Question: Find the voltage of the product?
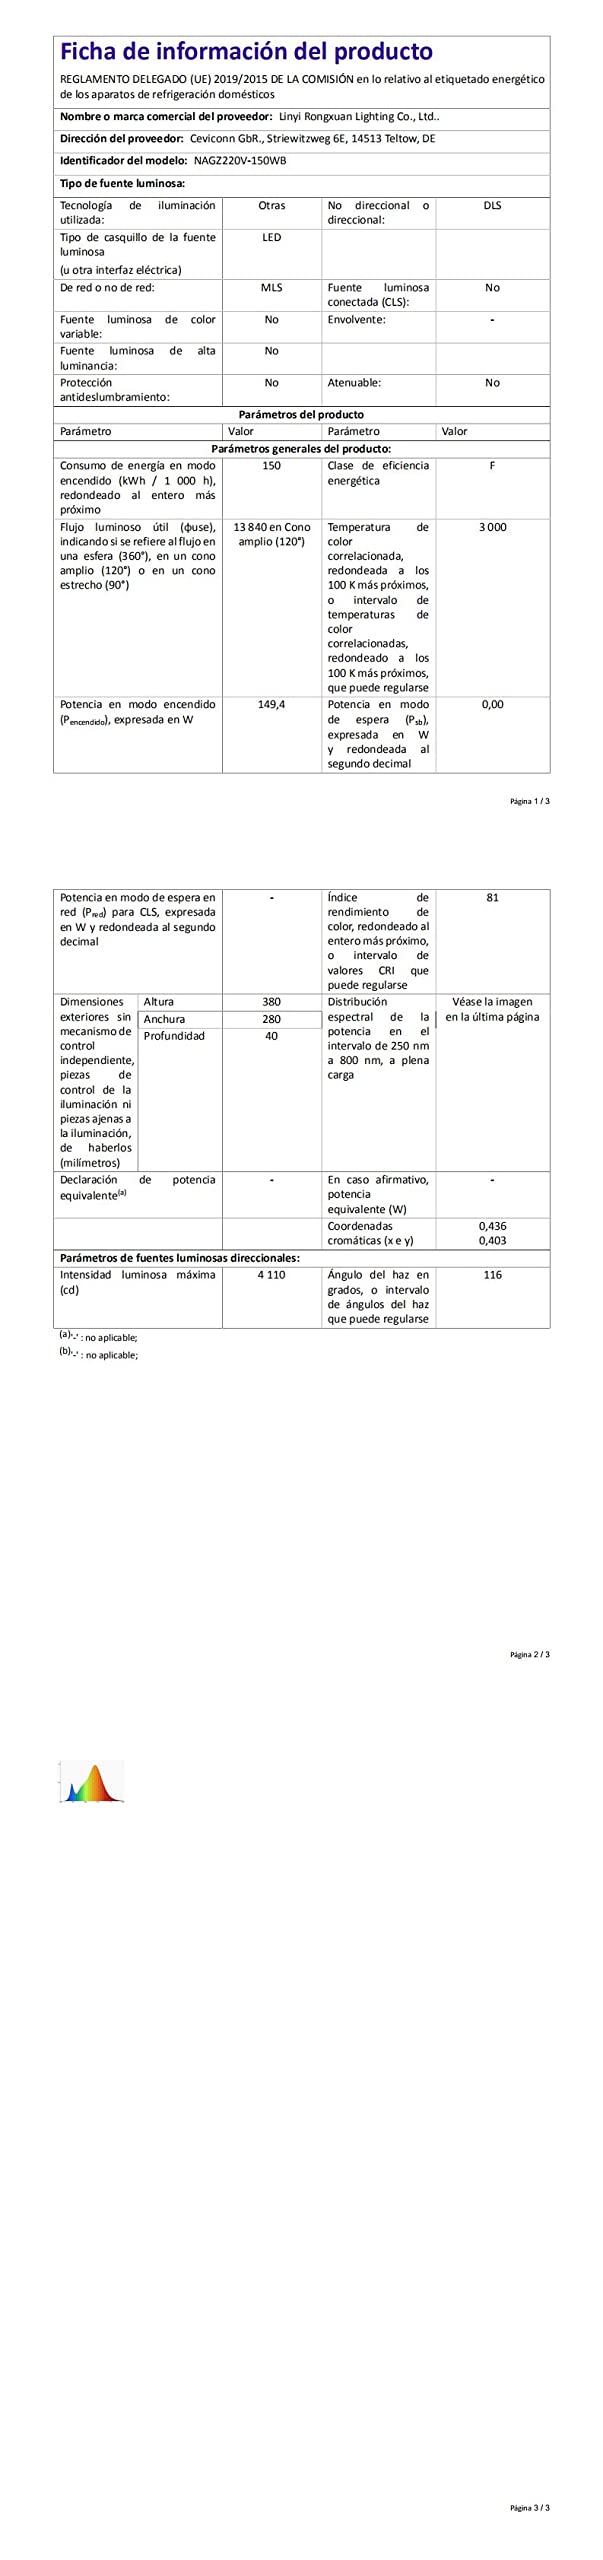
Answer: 220.0 volt